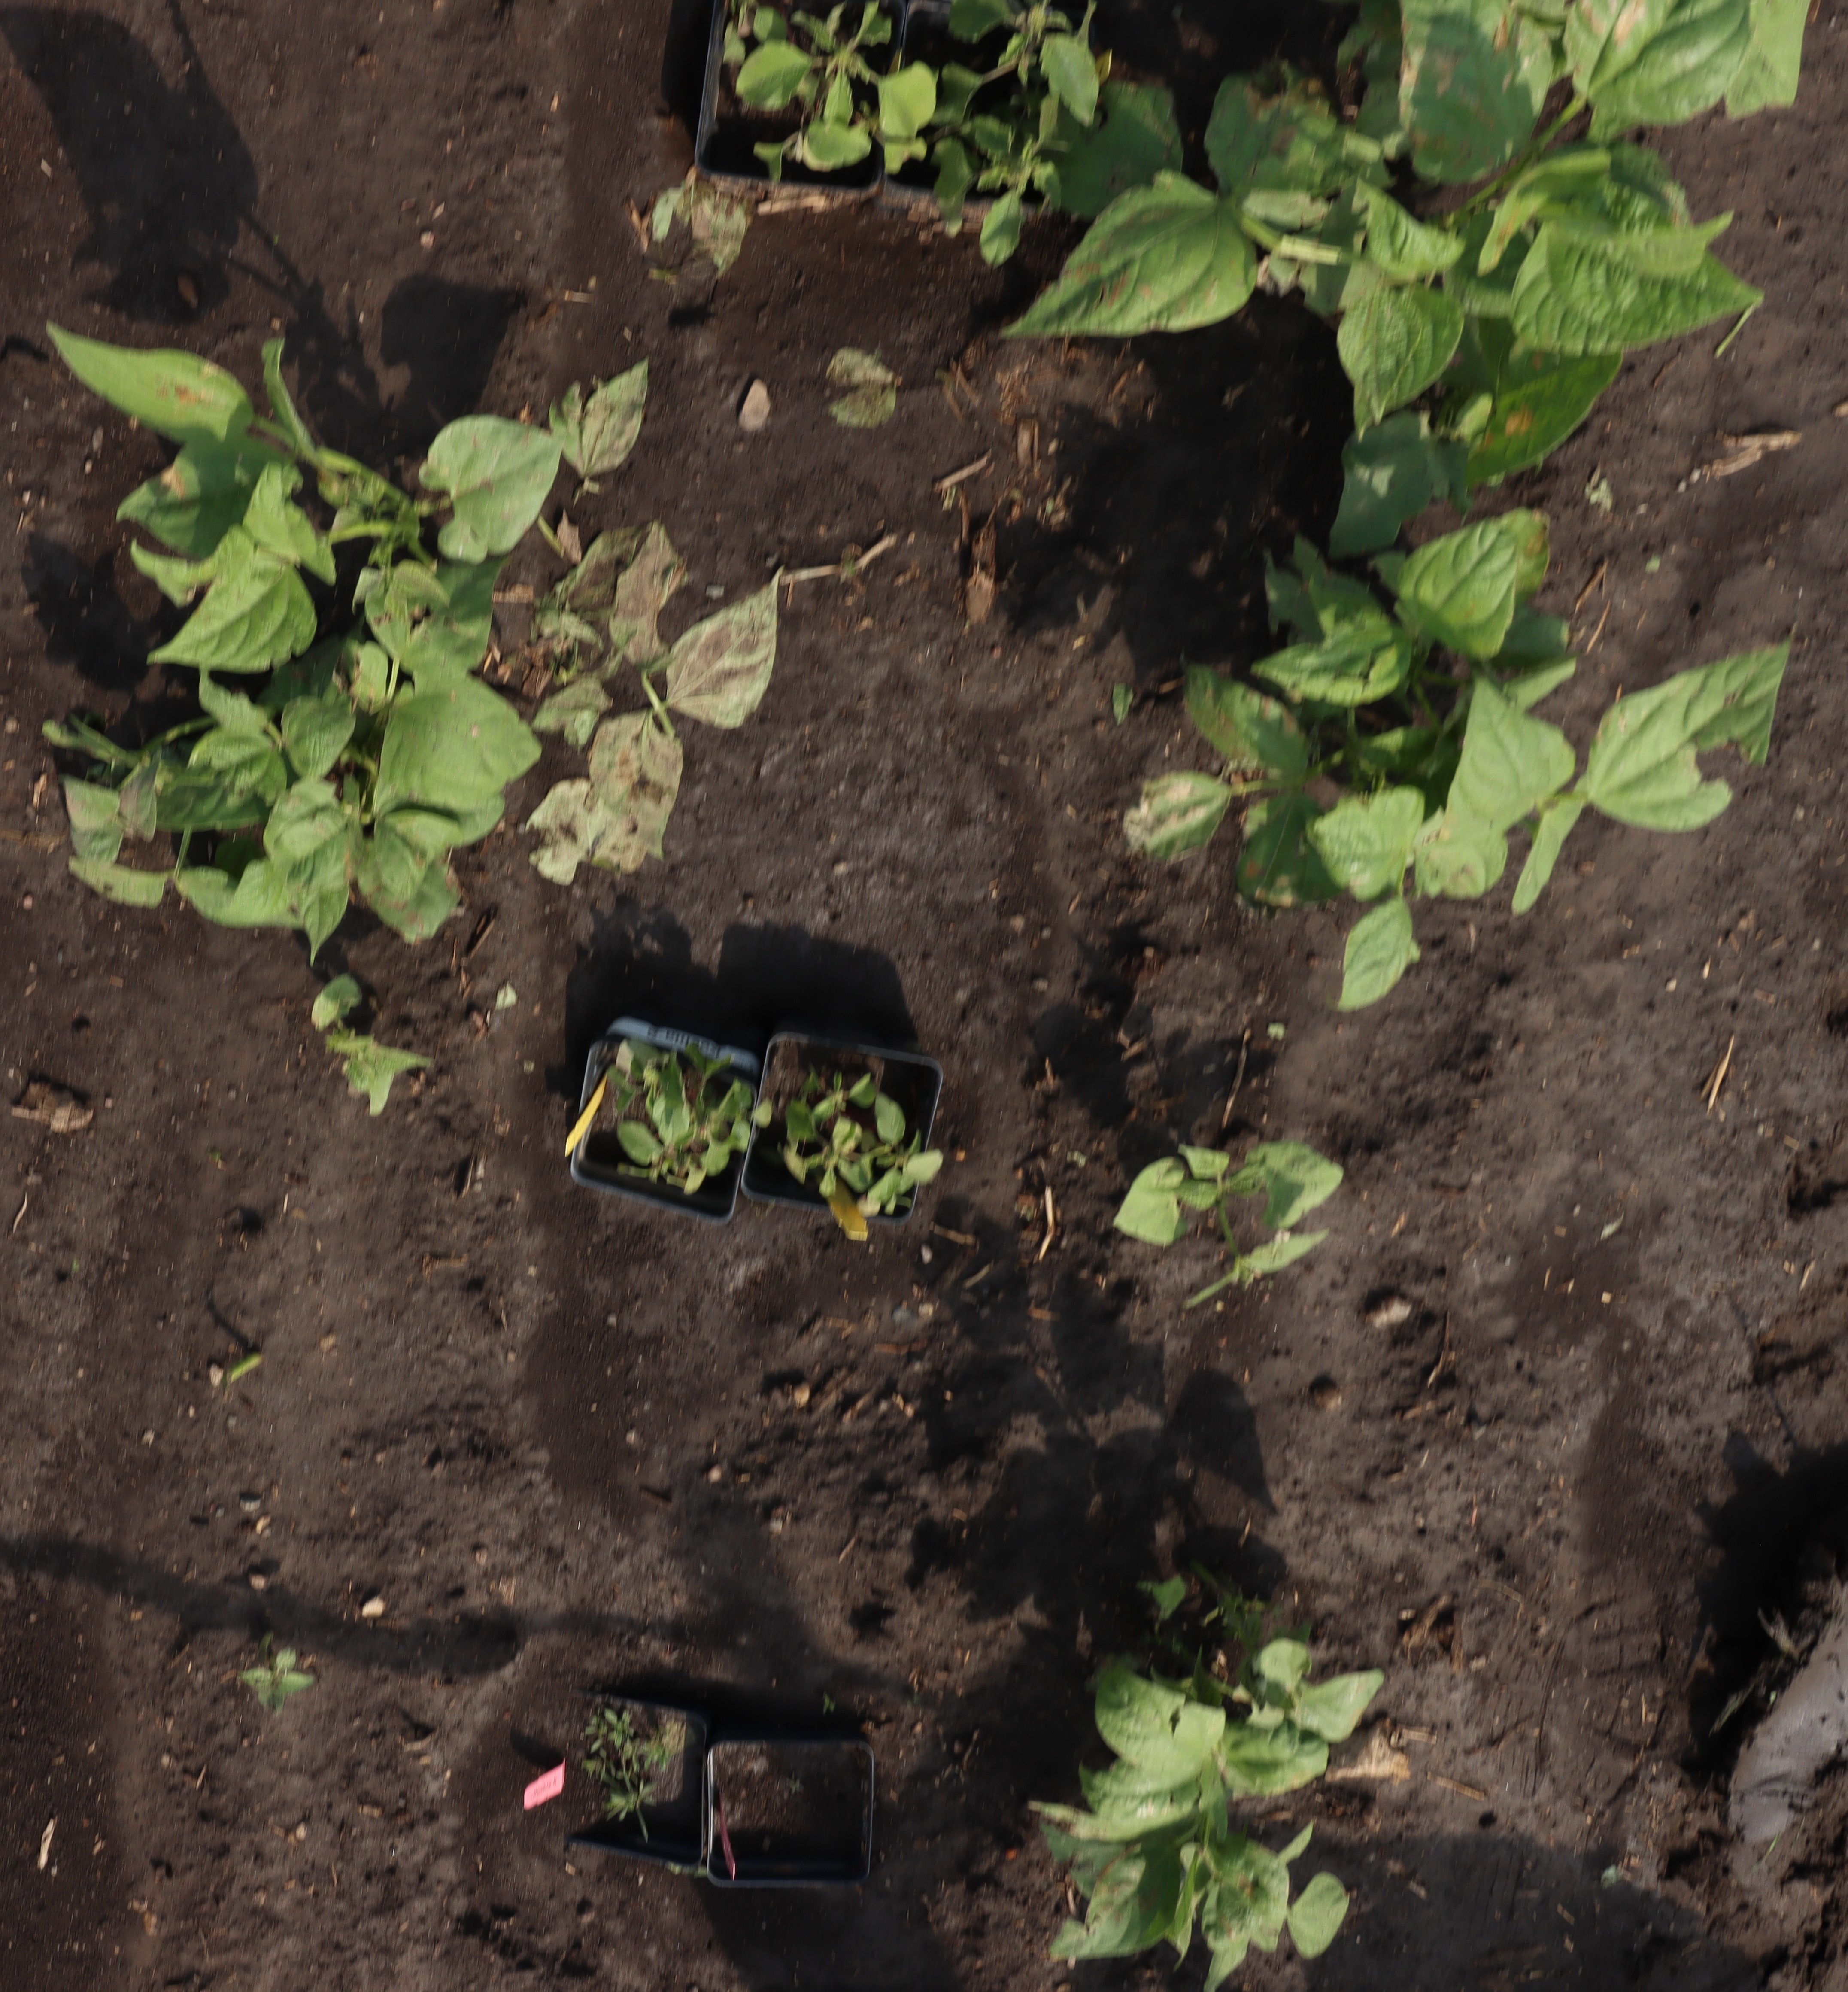
Crop: Black bean
Objects: Blackbean, Blackbean, Blackbean, Blackbean, Blackbean, Redroot Pigweed, Redroot Pigweed, Redroot Pigweed